Amy Madigan

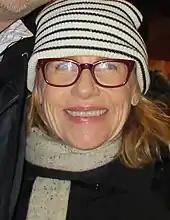
Madigan in 2018

Madigan has been married to actor Ed Harris since November 21, 1983. They have one daughter. Madigan and Harris have been frequent collaborators during their careers.